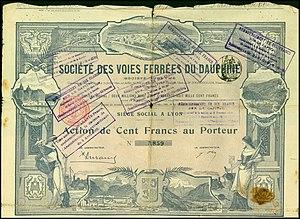
La Société d'économie mixte des Voies ferrées du Dauphiné abrégé VFD auparavant Société des voies ferrées du Dauphiné puis régie départementale des Voies ferrées du Dauphiné, est une entreprise de transport du département de l'Isère, à l'origine axée sur le transport ferroviaire de voyageurs et de fret.